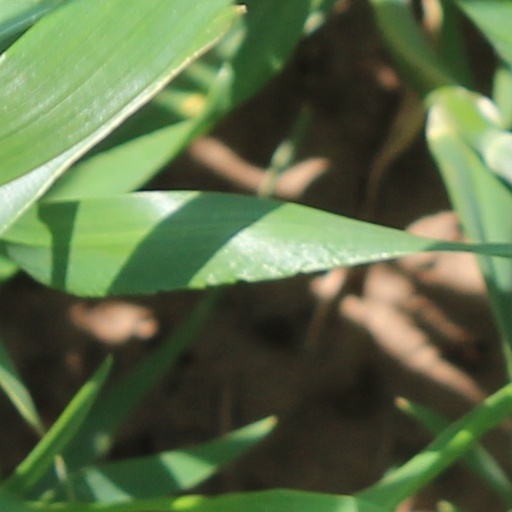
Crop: wheat